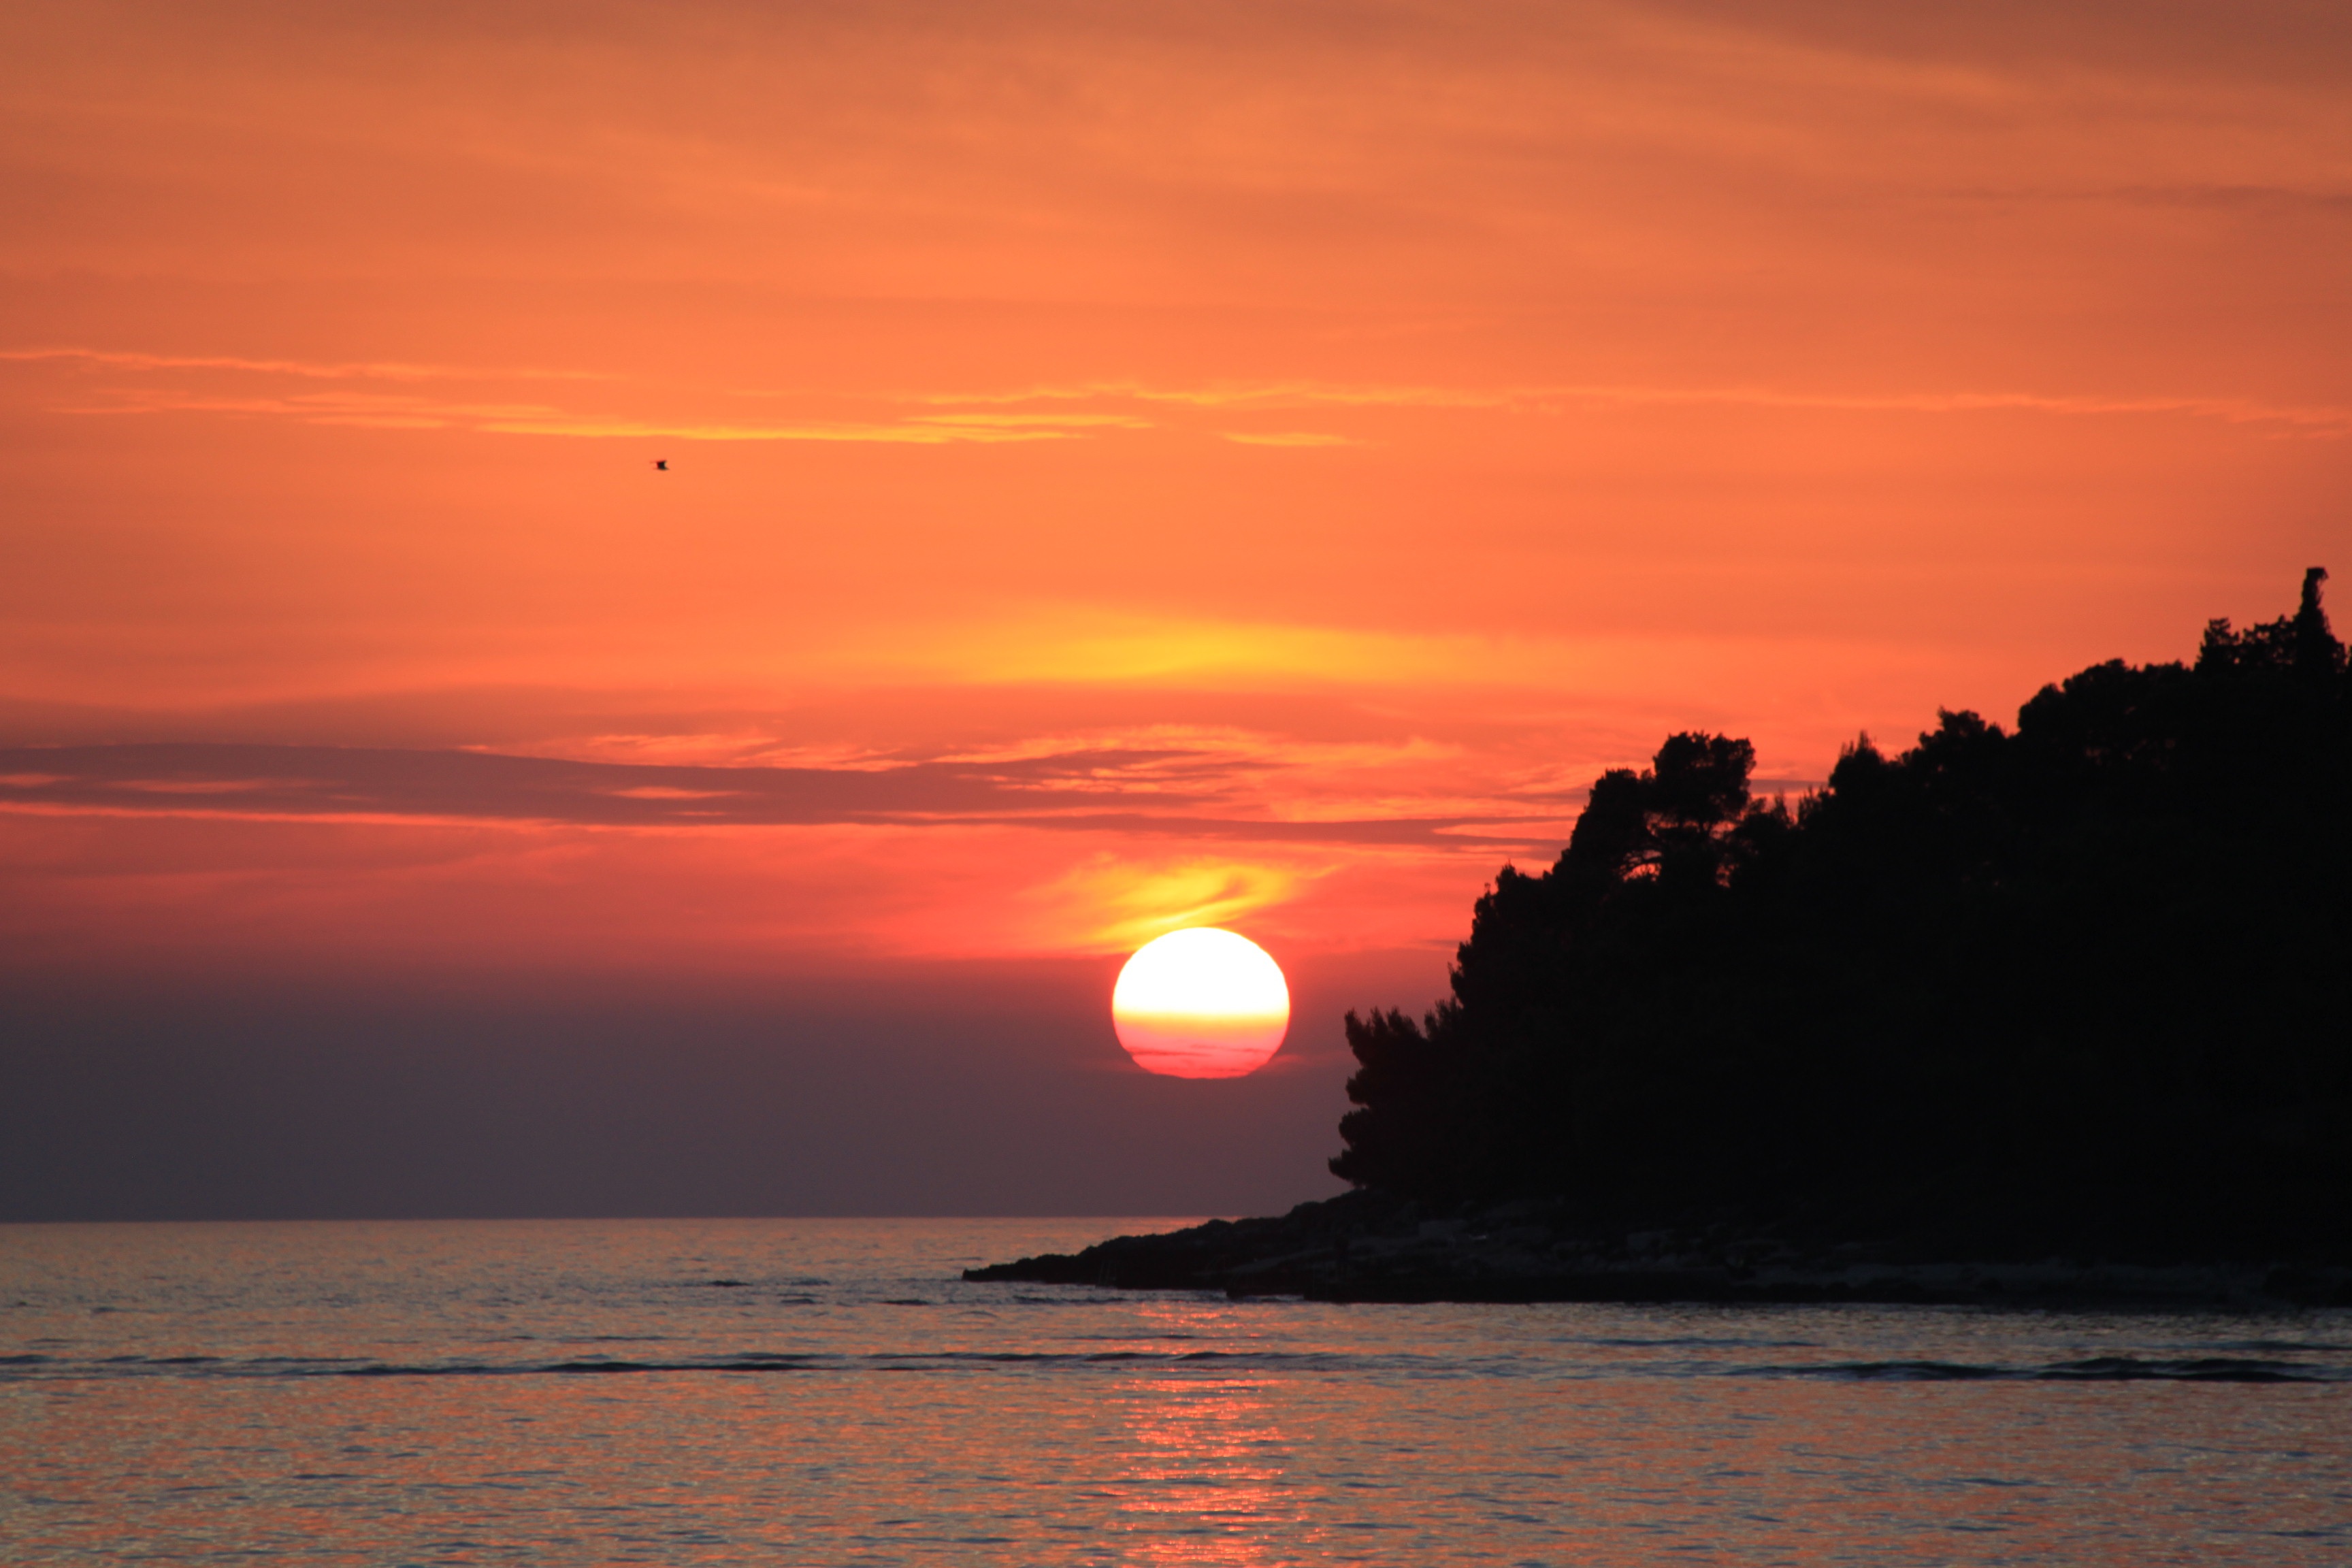
beach, sea, coast, ocean, horizon, sky, sun, sunrise, sunset, morning, shore, dawn, dusk, evening, bay, afterglow, red sky at morning